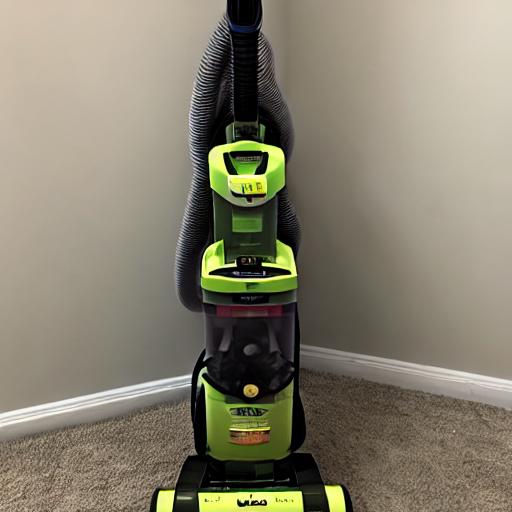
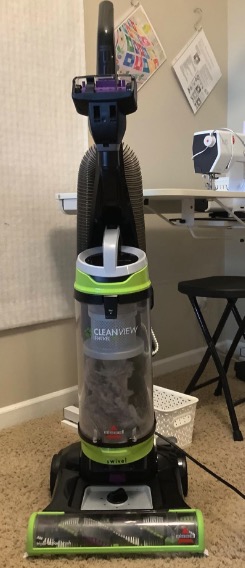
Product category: items_vacuum
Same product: no